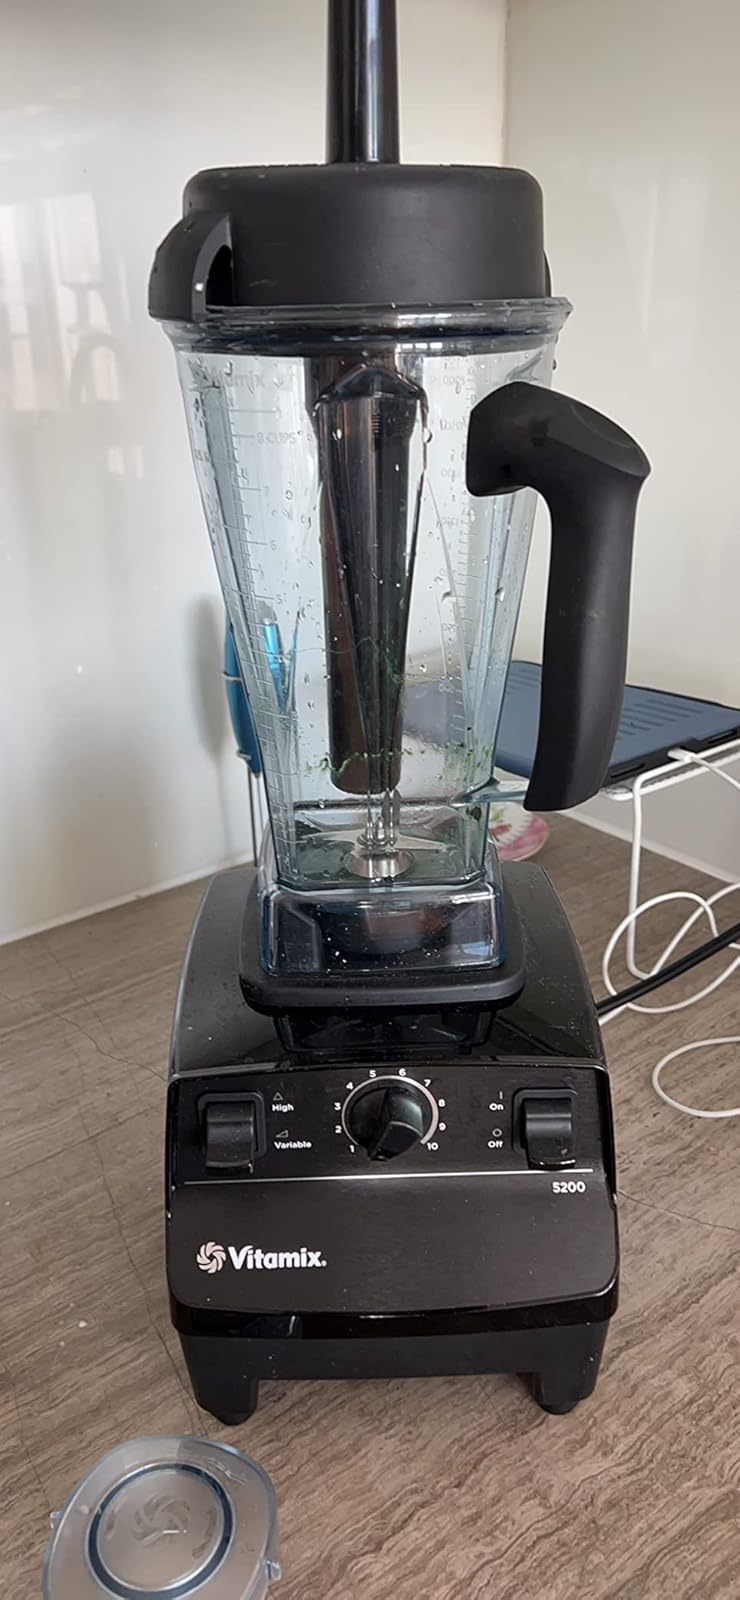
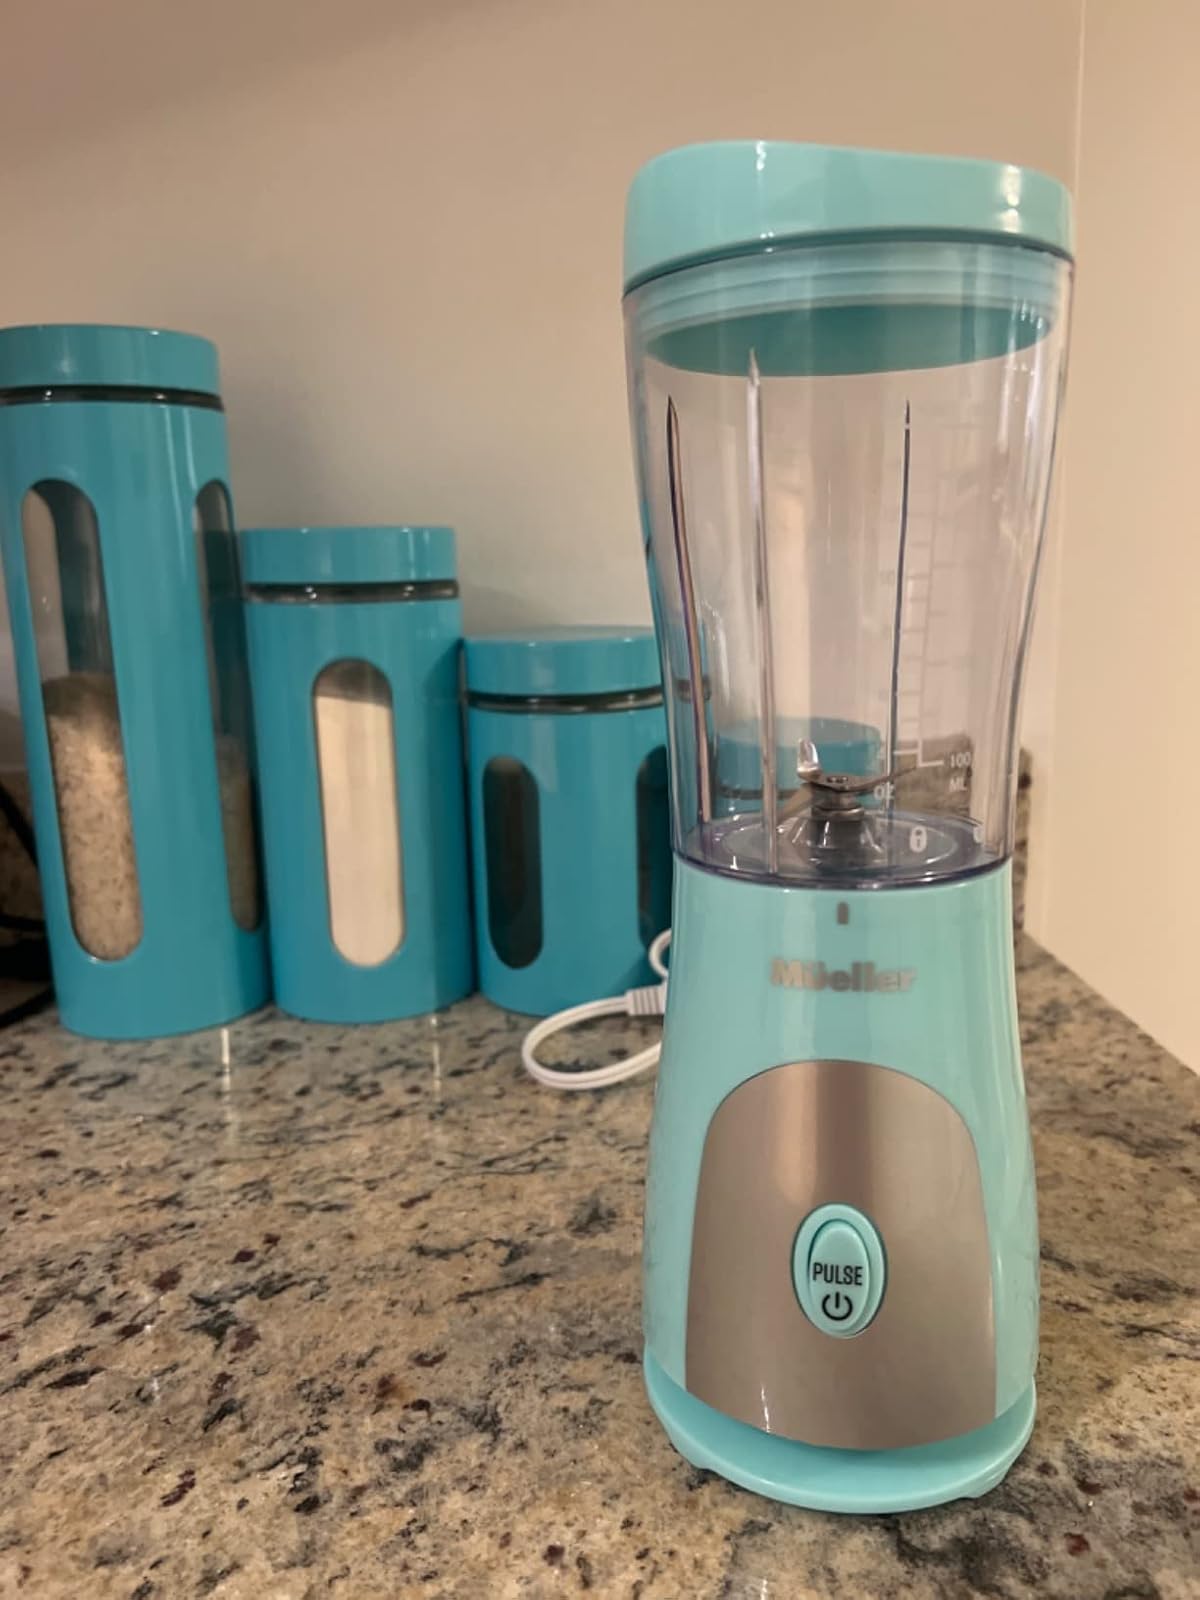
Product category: items_blender
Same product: no